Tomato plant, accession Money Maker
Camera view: vertical (180 deg); turntable rotation: 60 degrees
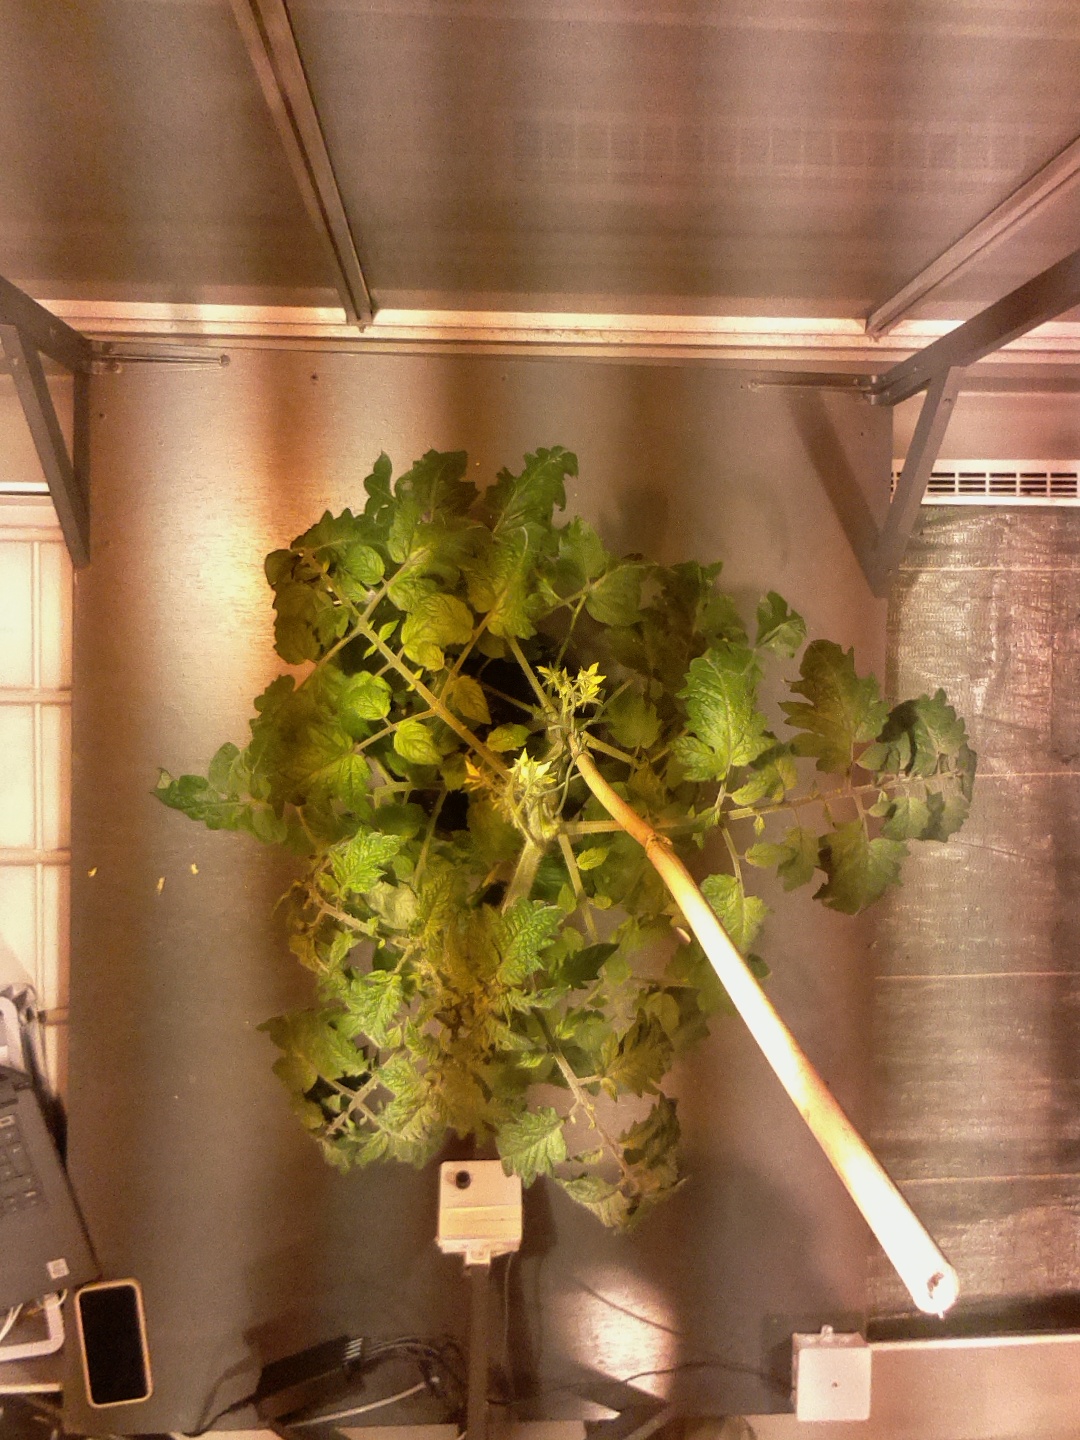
BBCH growth stage 67: Full flowering, 70%-80% of flowers open, more petals falling